2007 United States Grand Prix

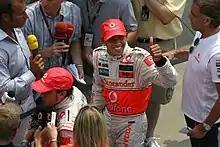
Lewis Hamilton greets press and fans after winning his second race in a row from pole

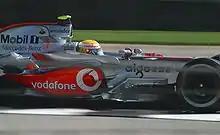
Hamilton on his way to victory in the McLaren MP4-22.

Lewis Hamilton, on the pole, sped off the grid. Fernando Alonso stayed close behind, followed by the Ferraris. The drama in turn one was in the middle of the pack. Vettel ran wide and lost places, but escaped damage. Ralf Schumacher, who started in 12th, turned in late, and ended up crashing into David Coulthard, who he had started alongside. Jenson Button and Nico Rosberg, 13th and 14th respectively, escaped but Rubens Barrichello got caught up. Schumacher was out on the spot, while Coulthard and Barrichello limped back to the pits and retired.